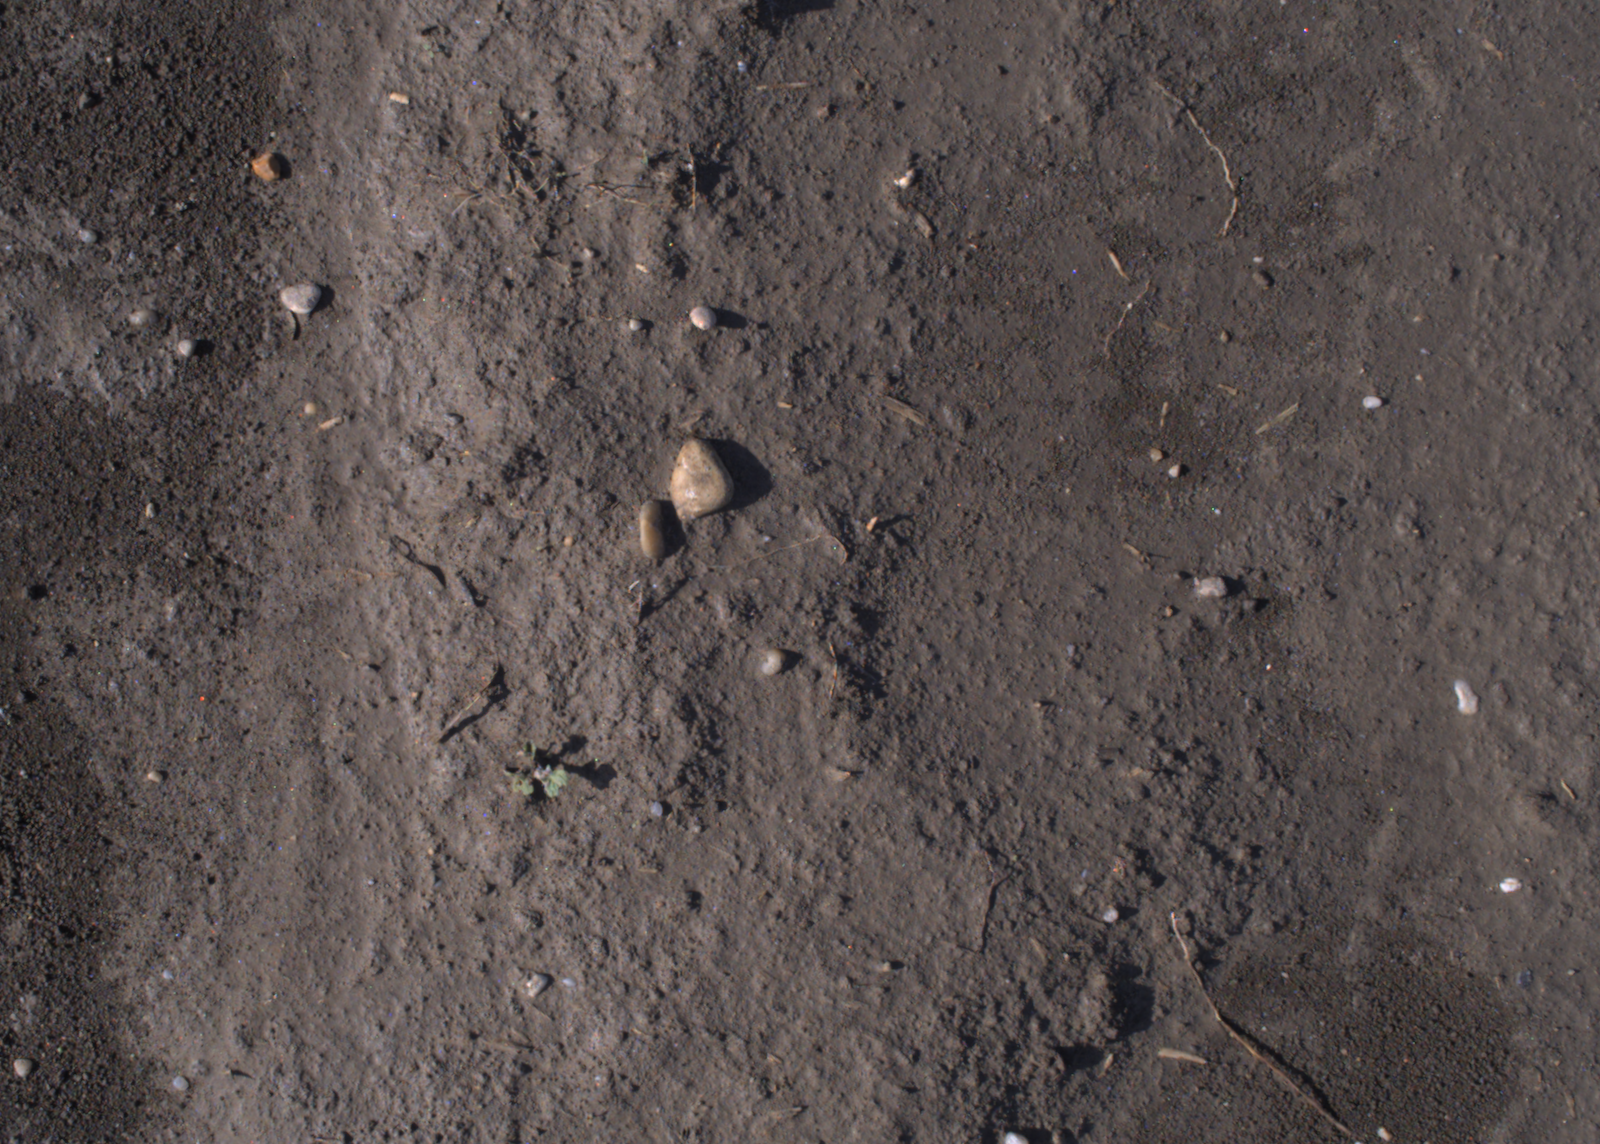
Capture date: 02.09.2020 09:11:32
Weather: sunny
Wind: medium
Seeding date: 21.07.2020
Plant canopy height (mm): 910